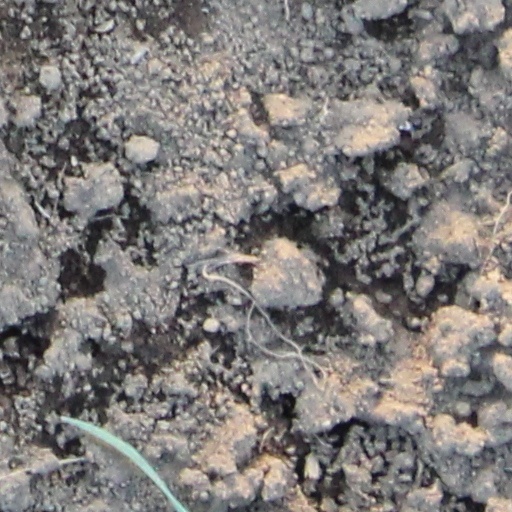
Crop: wheat